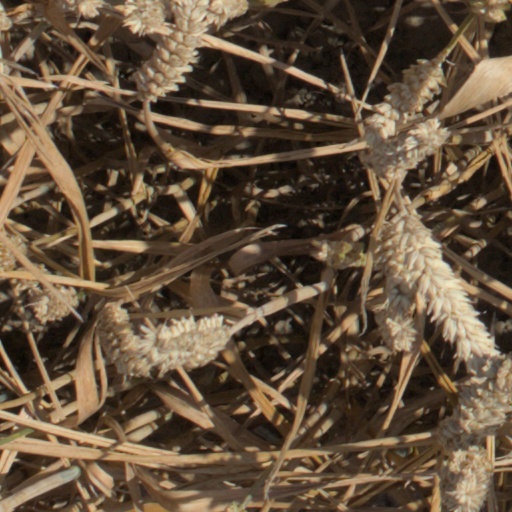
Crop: wheat